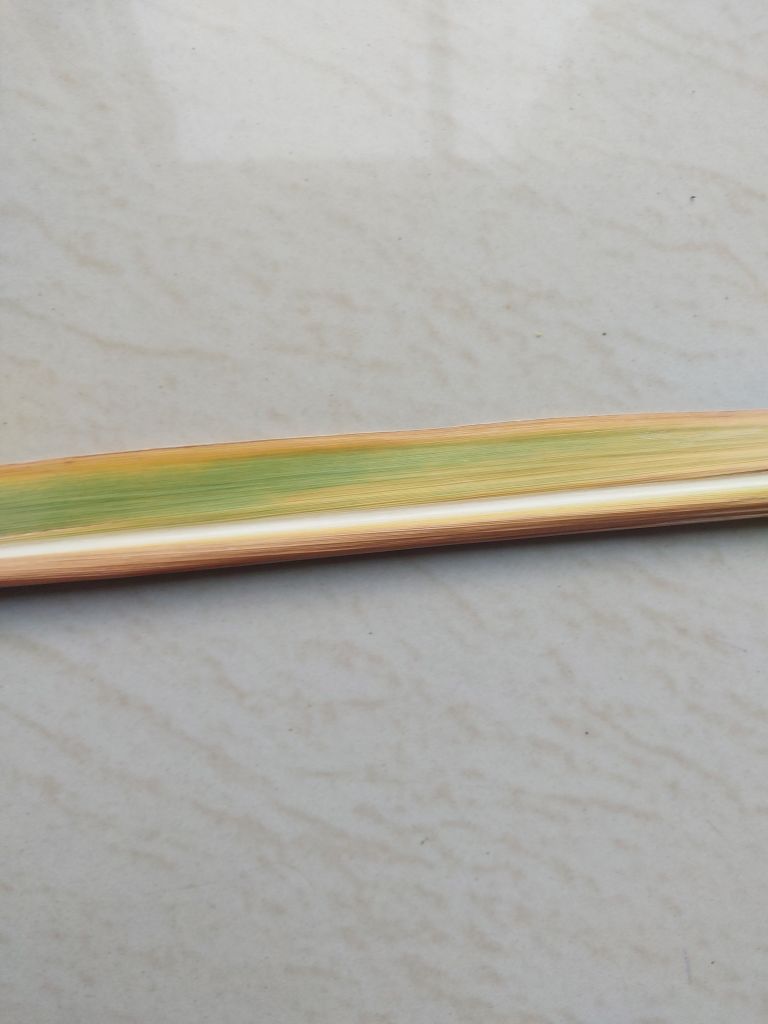
Label: Yellow Leaf